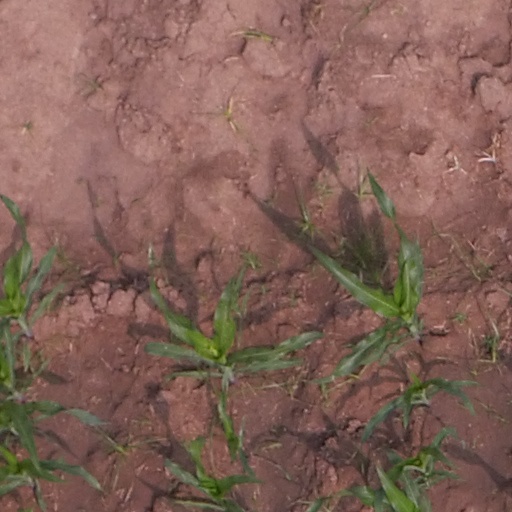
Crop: maize; corn